Zhou Baozhong

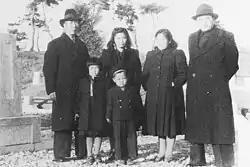
Zhou Baozhong (left) and Kim Il-sung (right) with their families at a tomb of an anti-Japanese resistance fighter in Pyongyang, North Korea (1948)

Zhou returned to Changchun in September 1945, under the alias Huang Shaoyuan. He served as the deputy commander of the Soviet garrison headquarters in Changchun. In September of the same year, the Northeast Anti-Japanese Army was renamed the Northeast People's Self-Defense Force, and Zhou was appointed as its general commander. On October 31, the former Northeast Anti-Japanese Army and indigenous armed groups were combined to form the Northeastern People's Autonomous Army. Zhou was appointed deputy chief of staff under the command of Lin Biao.